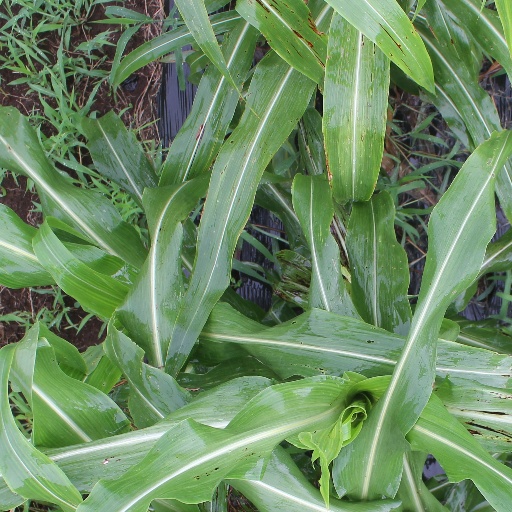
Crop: sorghum